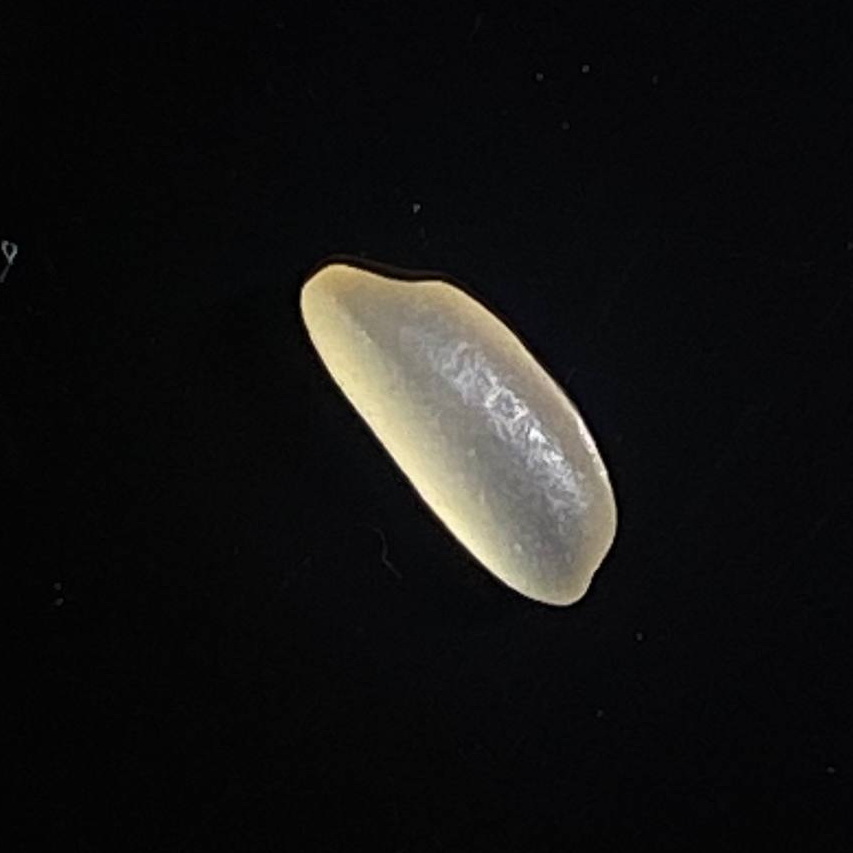
Rice variety: Shorna5